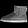
Label: Ankle boot